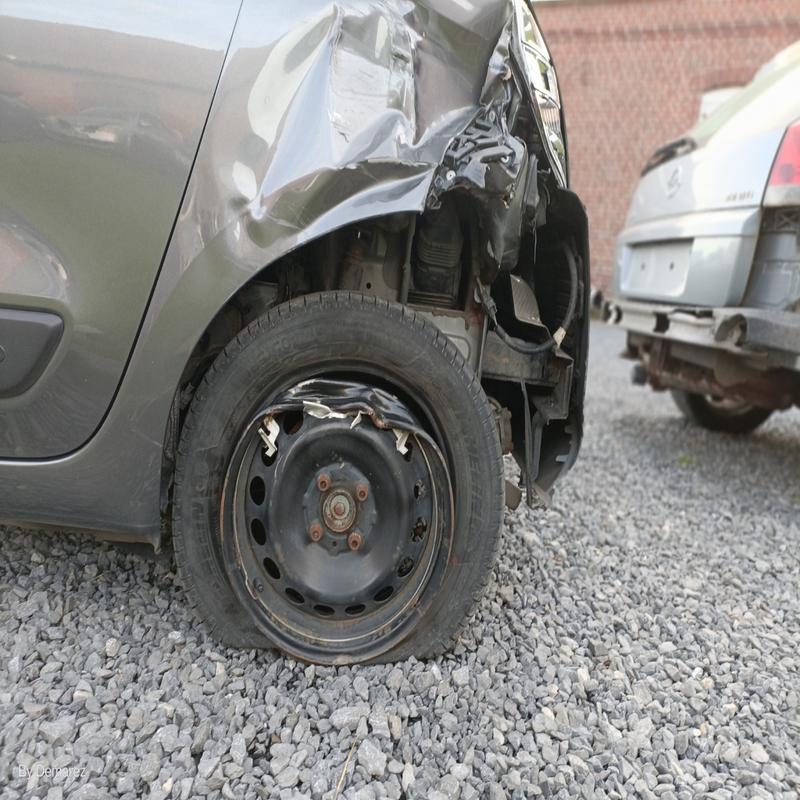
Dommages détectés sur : aile arrière gauche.
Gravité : majeur